Volkswagen Touran

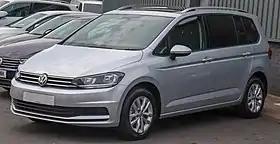

The Volkswagen Touran is a car manufactured by German automaker Volkswagen since 2003 and sold in Europe and other select markets. A compact multi-purpose vehicle (MPV), it fills a gap in Volkswagen's model lineup between the Volkswagen Golf, with which it shares its platform, and the Volkswagen Sharan, its larger counterpart, which ceased production in 2022. The vehicle has been sold in Japan as the Golf Touran and the crossover-styled variant as the CrossTouran. The name 'Touran' is a portmanteau of 'Tour' and 'Sharan'. Despite the similarity of their names, the Touran is not related to the North American market Volkswagen Routan. The vehicle is delivered in five or seven seat versions.